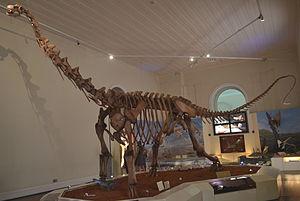
Maxakalisaurus est un genre éteint de dinosaures sauropodes du Crétacé supérieur découvert en 1998 au Brésil, à 45 kilomètres de Prata.